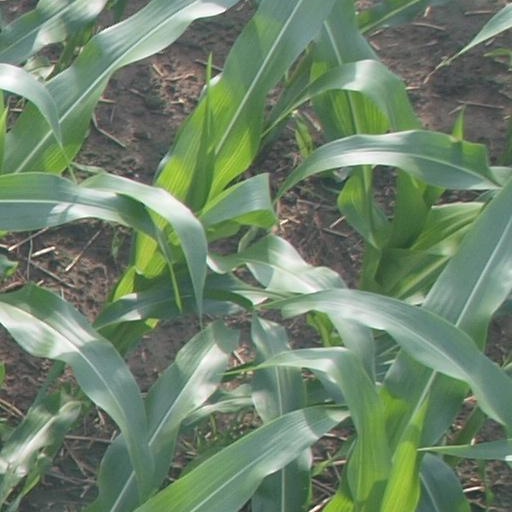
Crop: maize; corn